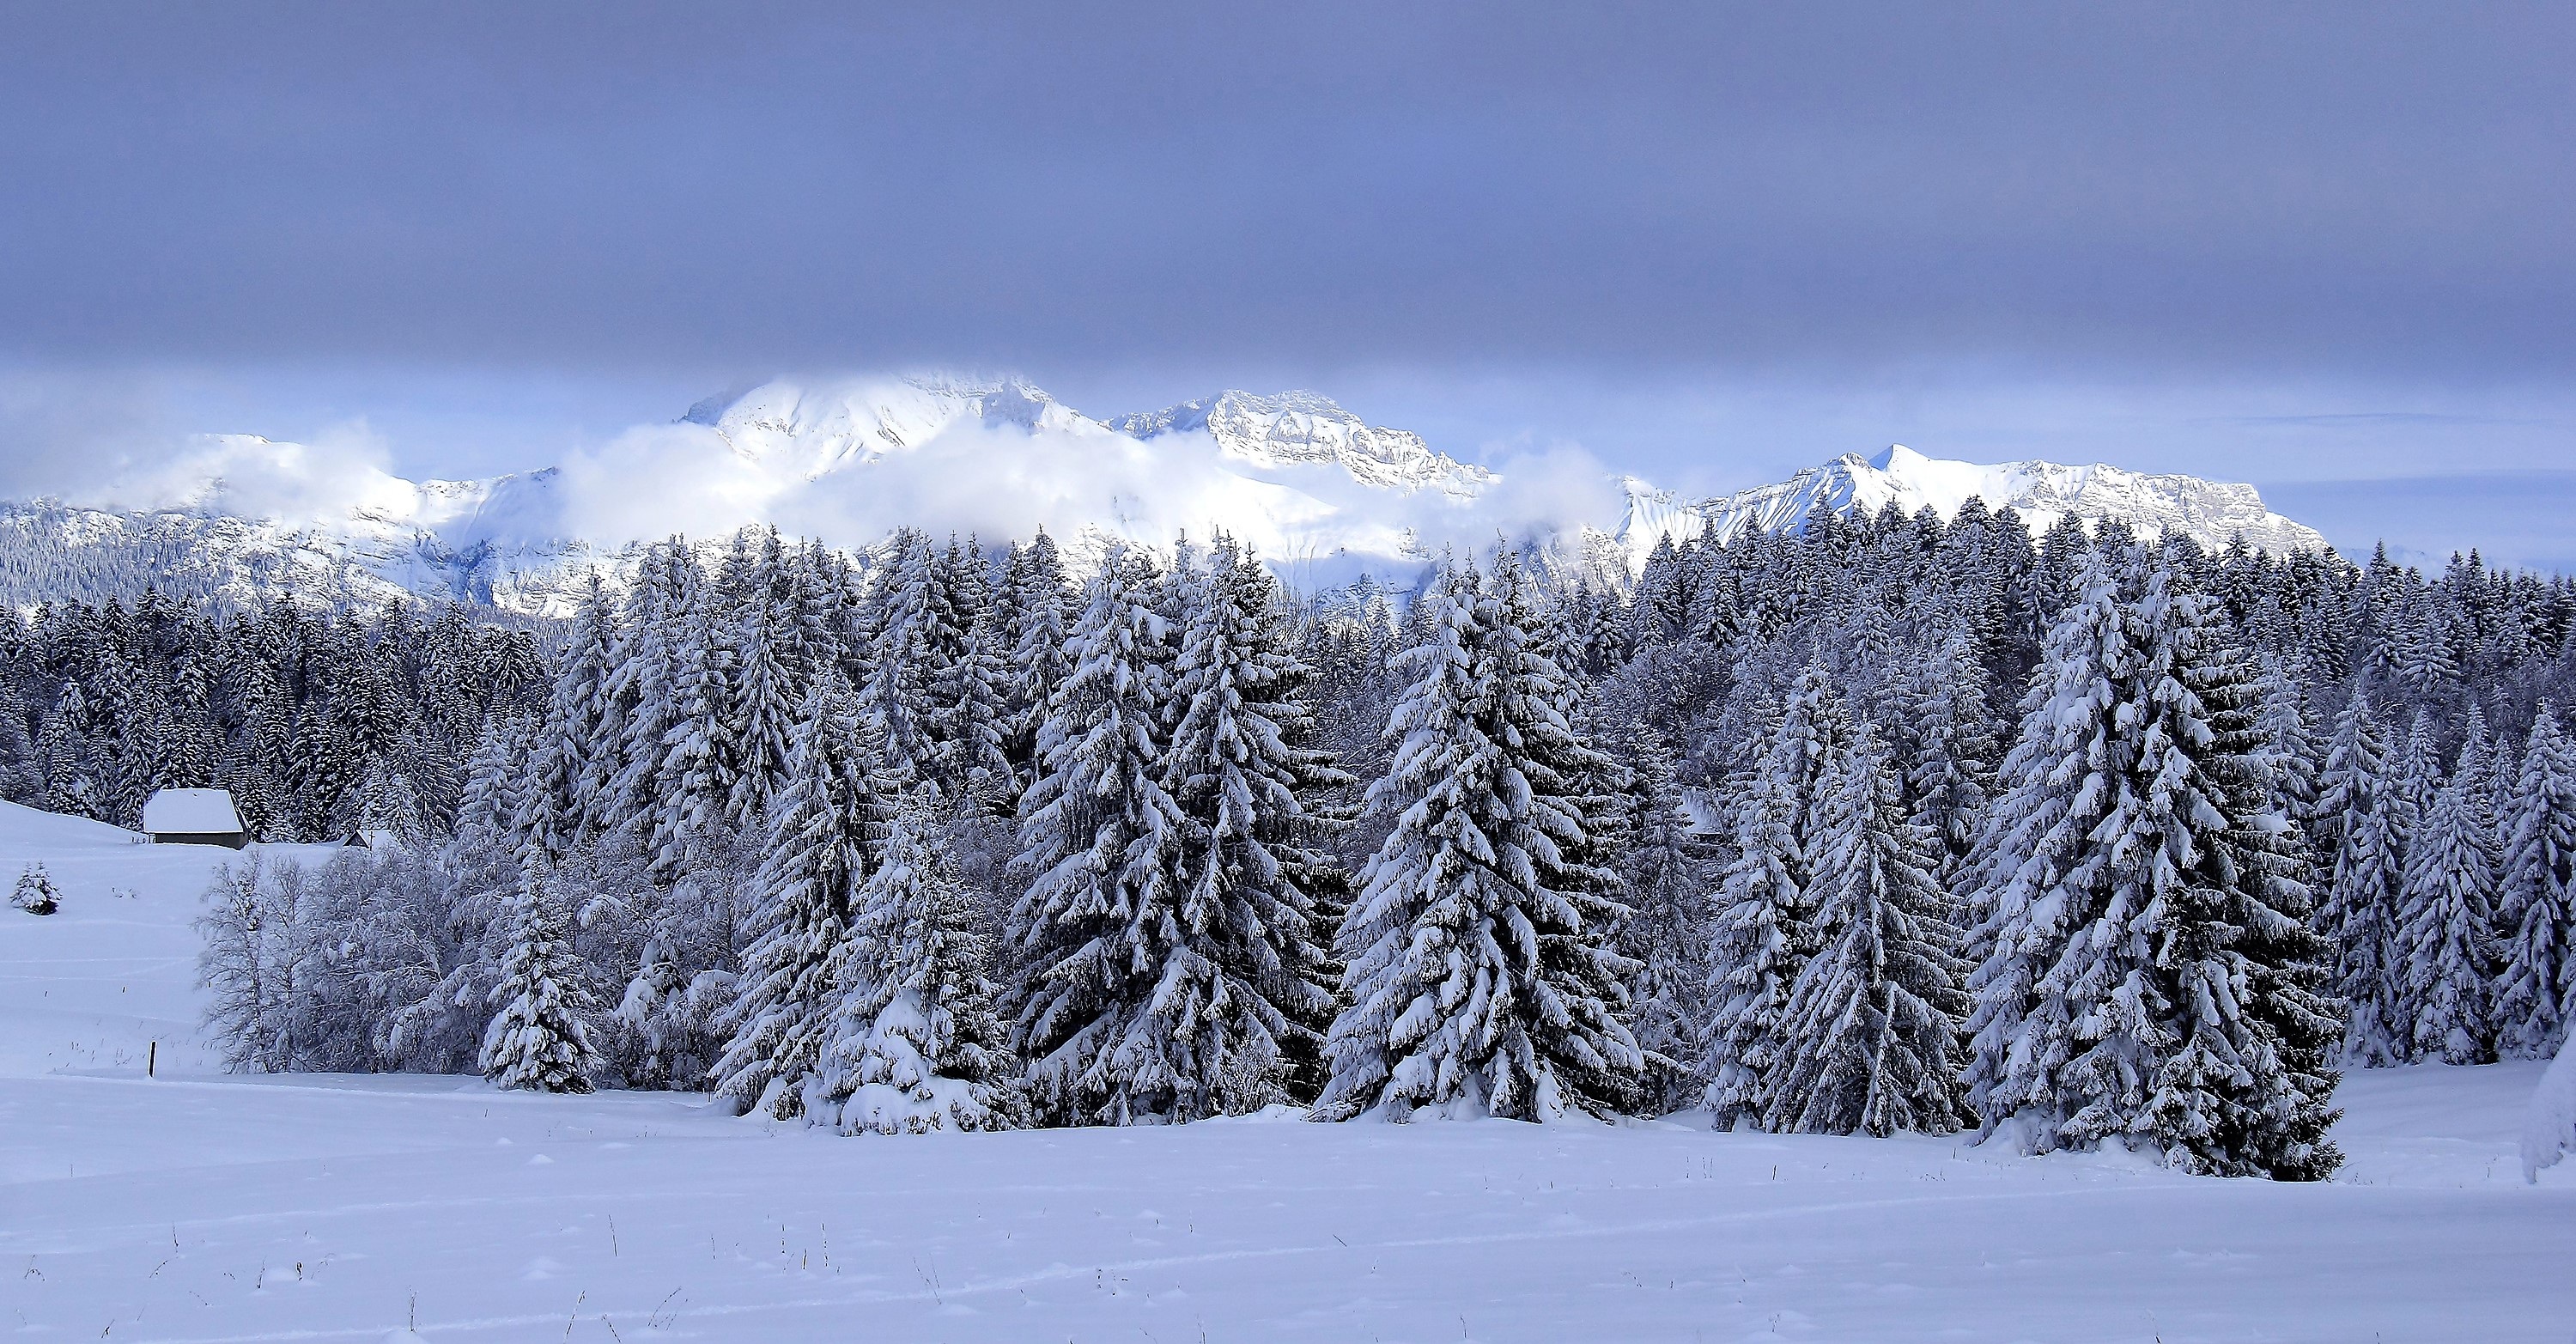
landscape, tree, mountain, snow, winter, sky, hiking, white, field, frost, mountain range, weather, fir, season, alps, winters, piste, freezing, woody plant, mountainous landforms